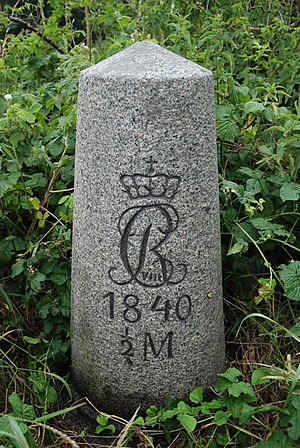
Reinfeld (Holsten) / Historie
Milesten i Reinfeld.
Reinfeld er en kommune i det nordlige Tyskland med knap 8.900 indbyggere, beliggende under Kreis Stormarn i den sydøstlige del af delstaten Slesvig-Holsten.